Henry Krieger-Coble

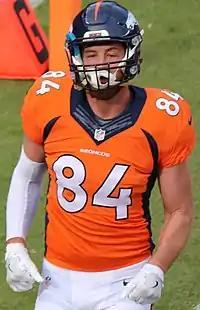
Krieger-Coble with the Denver Broncos in 2016

Henry Krieger-Coble (born June 12, 1992) is an American former professional football tight end. He played college football at Iowa. His cousin is San Francisco 49ers tight end George Kittle.